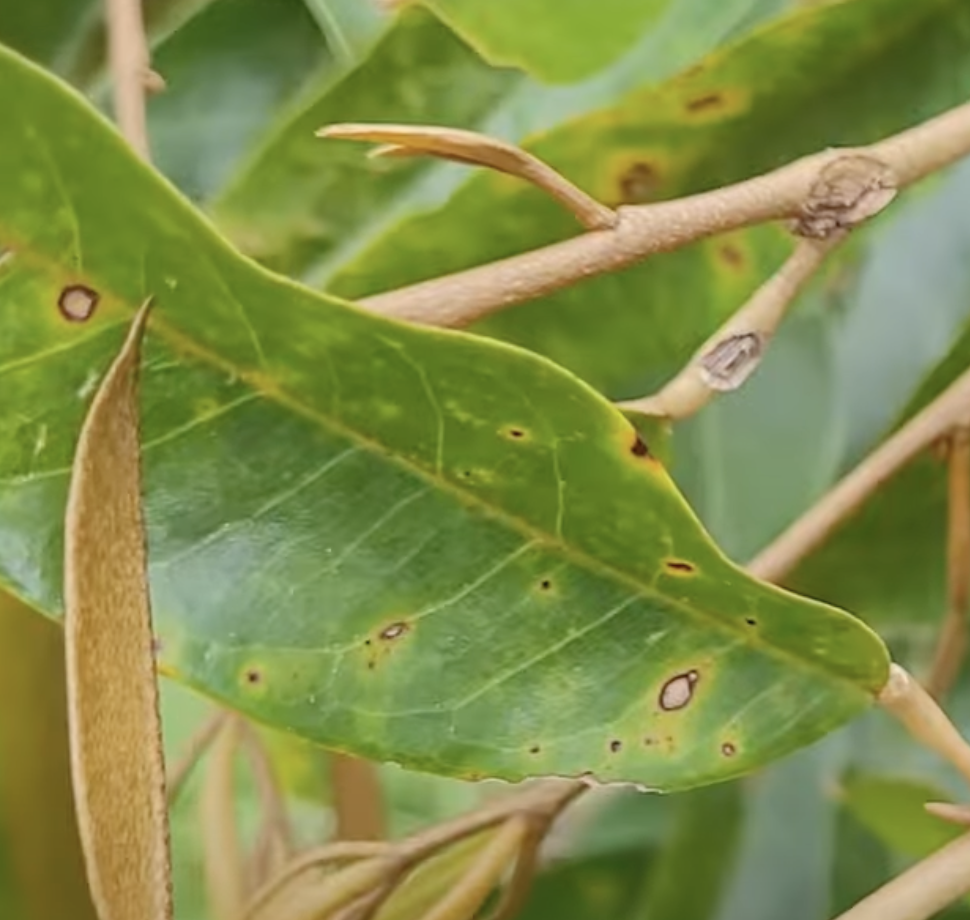
Label: canker_disease